Tadeusz Gede

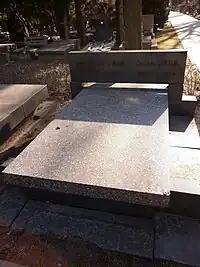
Grave of Tadeusz Gede and his wife Olga at the Powązki Military Cemetery in Warsaw

Tadeusz Gede (March 28, 1911 in Tbilisi - March 4, 1982 in Warsaw) – Polish electrical engineer, diplomat, and politician. Member of the Sejm of the PRL in the 1st, 3rd, and 4th convocations, Minister of Foreign Trade (1949–1952), and Deputy Prime Minister (1952–1956). Long-time ambassador and member of the Central Committee of the PZPR.